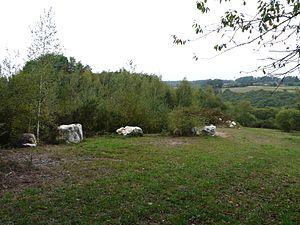
Quelque blocs épars de quartz sur le site de la Roche blanche, Saint-Paul-la-Roche, Dordogne, France
Saint-Paul-la-Roche est une commune française située dans le département de la Dordogne, en région Nouvelle-Aquitaine.